TWA Flight 800

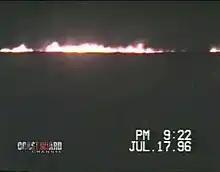
Burning wreckage of Flight 800 on the surface of the Atlantic Ocean

On the day of the accident, the airplane departed from Ellinikon International Airport in Athens, Greece, as TWA Flight 881 and arrived at John F. Kennedy International Airport at about 4:38 p.m. The aircraft was then refueled and the crew was changed.